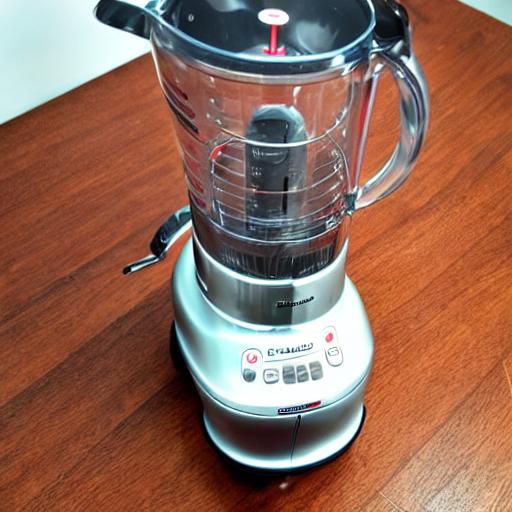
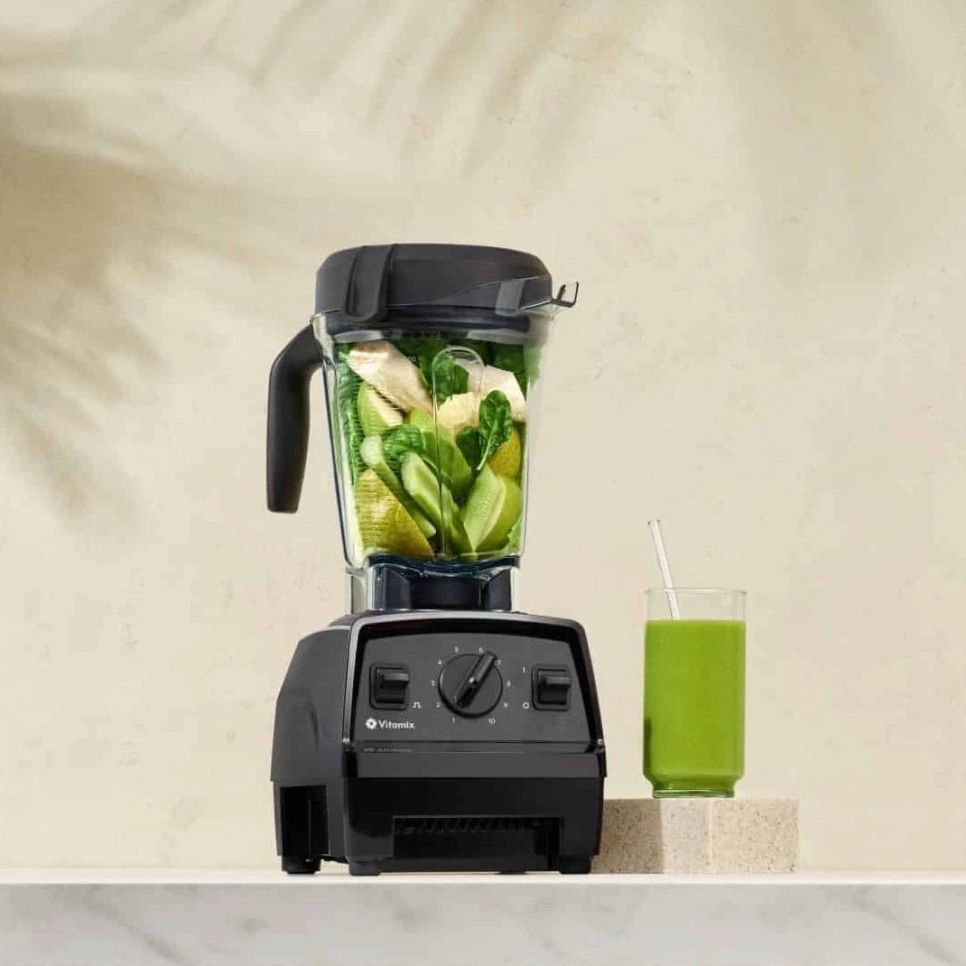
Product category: items_blender
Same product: no